Royal Aircraft Factory B.E.2

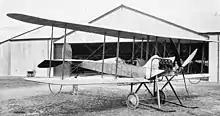
Early production B.E.2a lacking decking between cockpits and with unequal span wings

The designation B.E.2a was assigned to the first production aircraft having first appeared on a drawing showing an aircraft with unequal span wings with slight dihedral dated 20 February 1912. These differed from the B.E.1 and B.E.2 in possessing a revised fuel system, in which the streamlined gravity tank below the centre section of the wing was moved to behind the engine although the main fuel tank remained under the observer's seat.